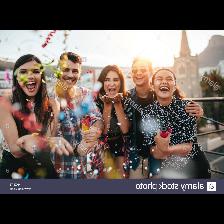
Label: Human